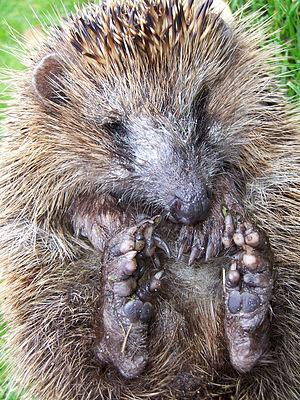
Le Hérisson commun est une espèce de petits mammifères, omnivore et nocturne, de la famille des Erinaceidae, classée dans l'ordre des Insectivora. Ce hérisson est répandu en Europe, y compris la Russie d'Europe, sauf le grand Nord, ainsi qu'en Turquie et dans le Caucase. Espèce invasive en Nouvelle-Zélande, où il a été introduit, cet animal est, au contraire, en Europe, une espèce protégée par la Convention de Berne et en France, par l’arrêté du 23 avril 2007.